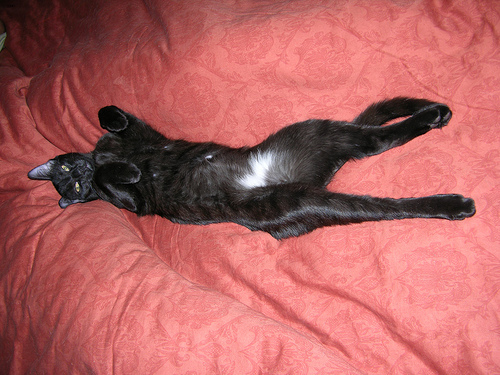
Animal: cat
Breed: bombay